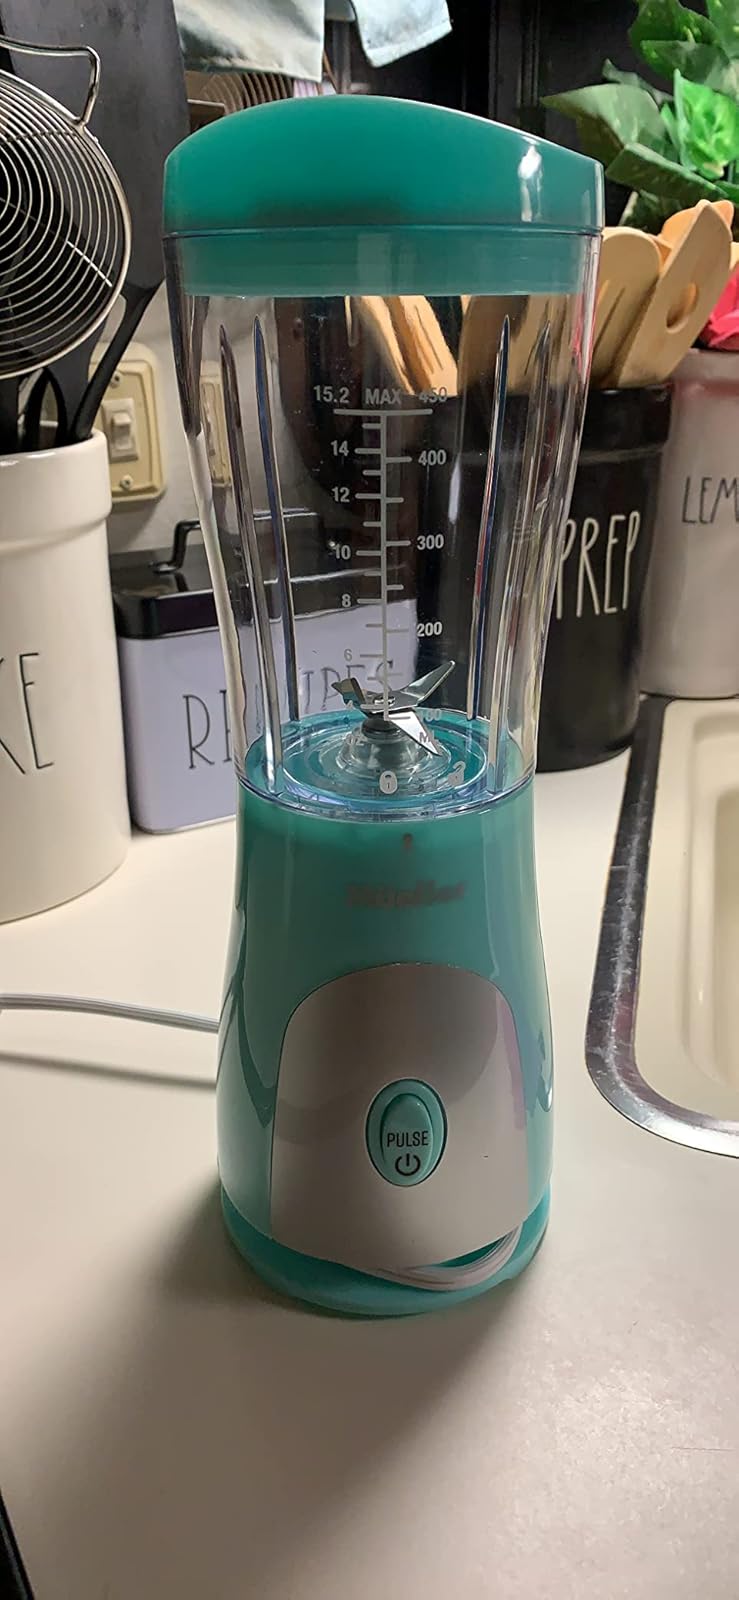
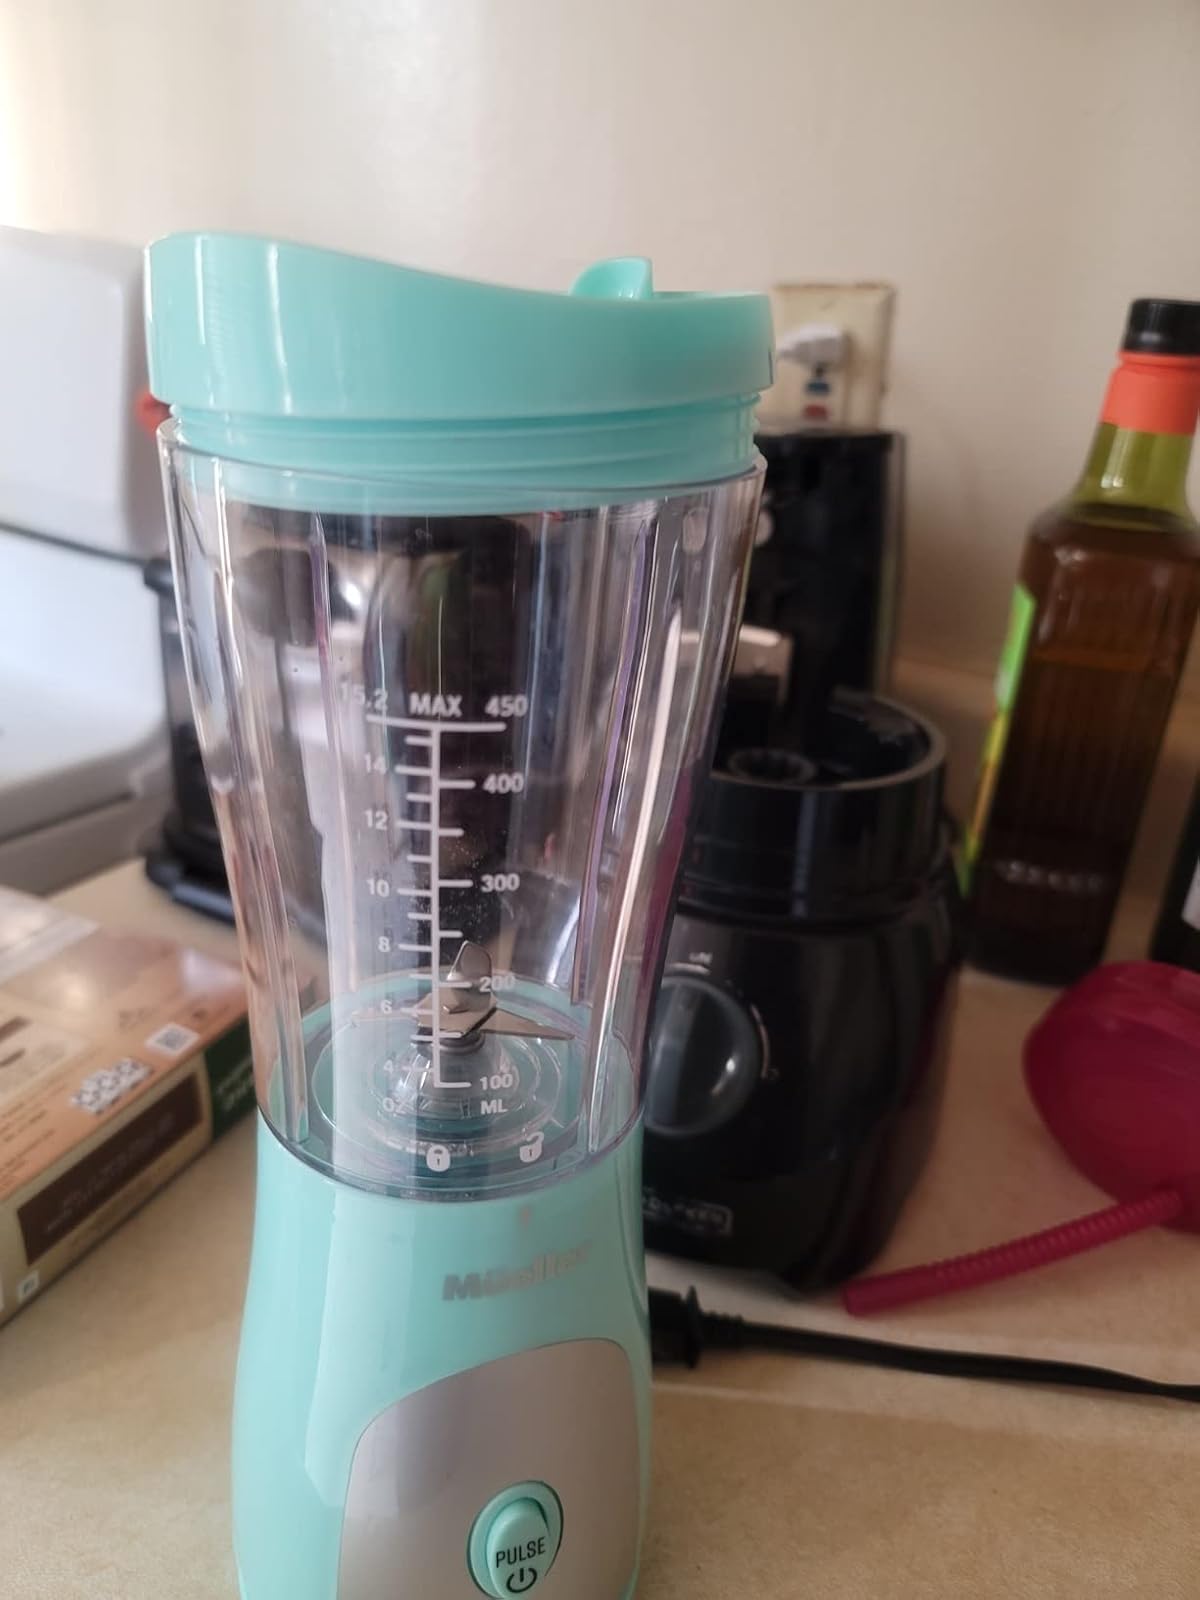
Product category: items_blender
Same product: yes